Melincourt Falls

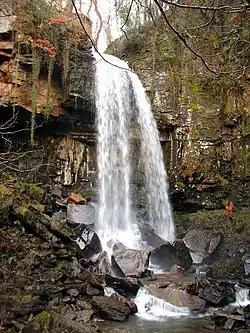
Melincourt Falls

Melincourt Falls (Welsh: "Sgwd Rhyd yr Hesg") is an high waterfall on Melin Court Brook, a left-bank tributary of the River Neath / Afon Nedd, located south of Resolven in the county borough of Neath Port Talbot, south Wales. It is formed where the brook plunges over a resistant band of 'Lower Pennant Sandstone' in a nature reserve managed by the Wildlife Trust of South and West Wales.